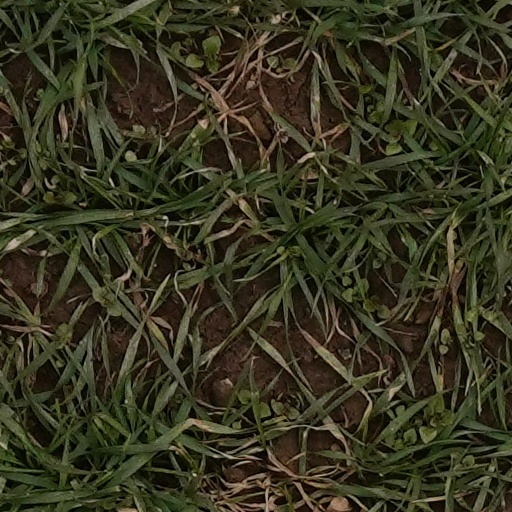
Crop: wheat